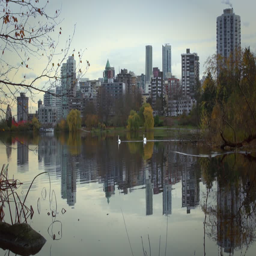
the skyline and colourful autumn trees of west end are reflected in the calm waters .